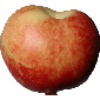
Label: Nectarine 1